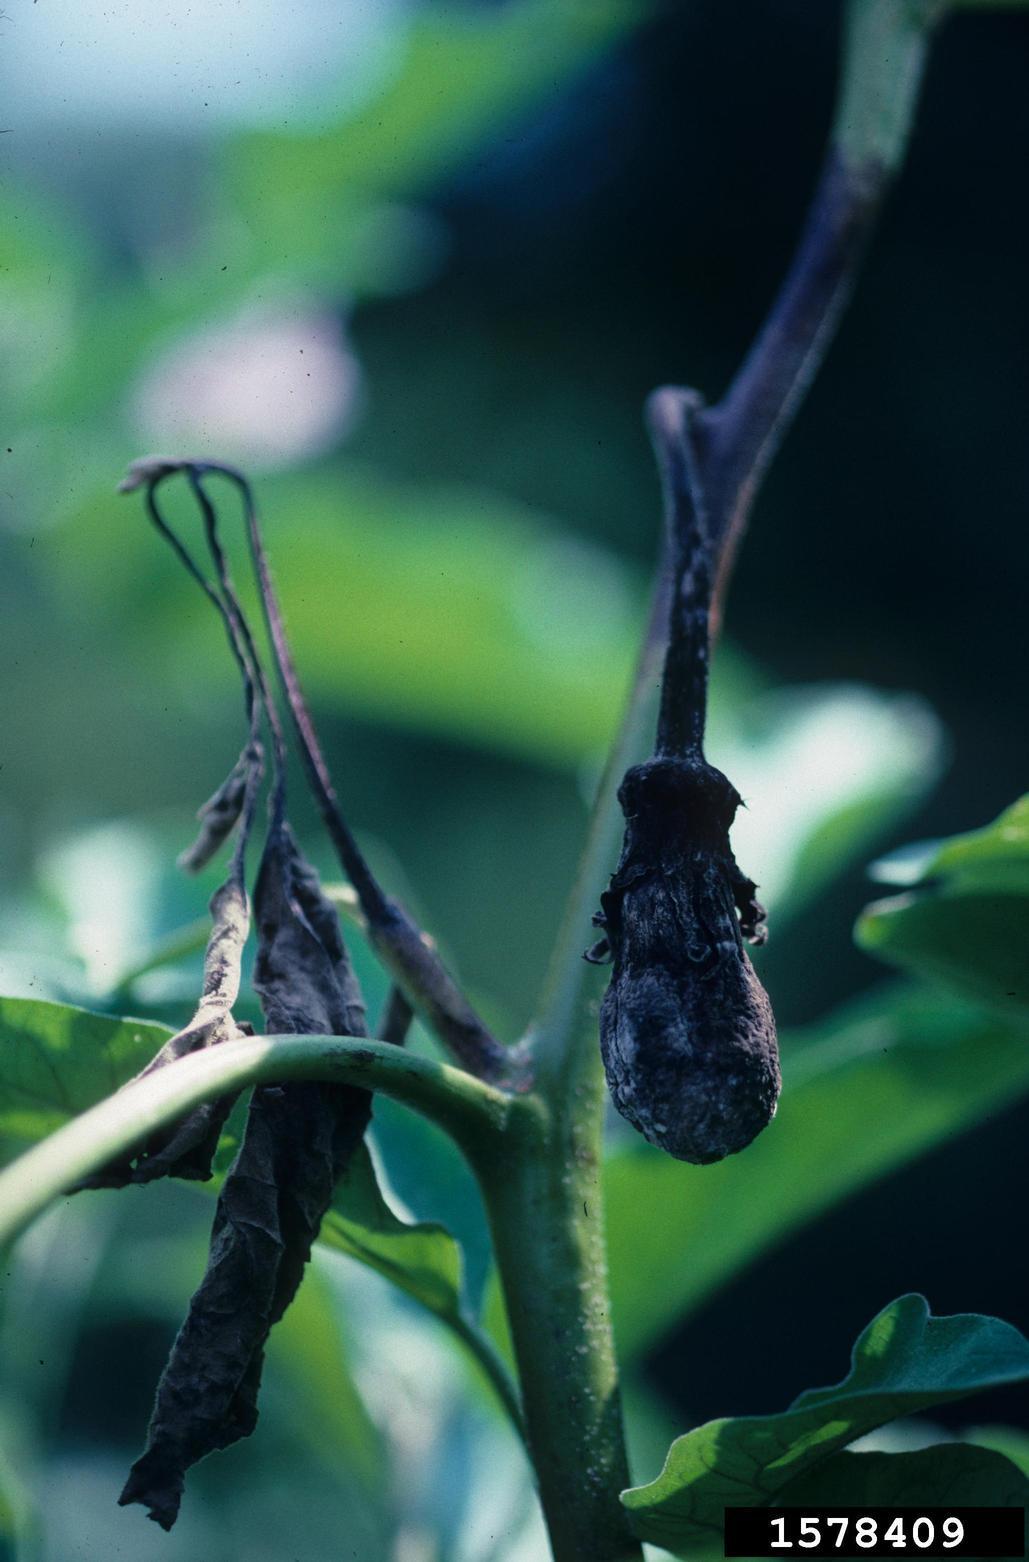
Plant: Eggplant
Disease: eggplant phytophthora blight